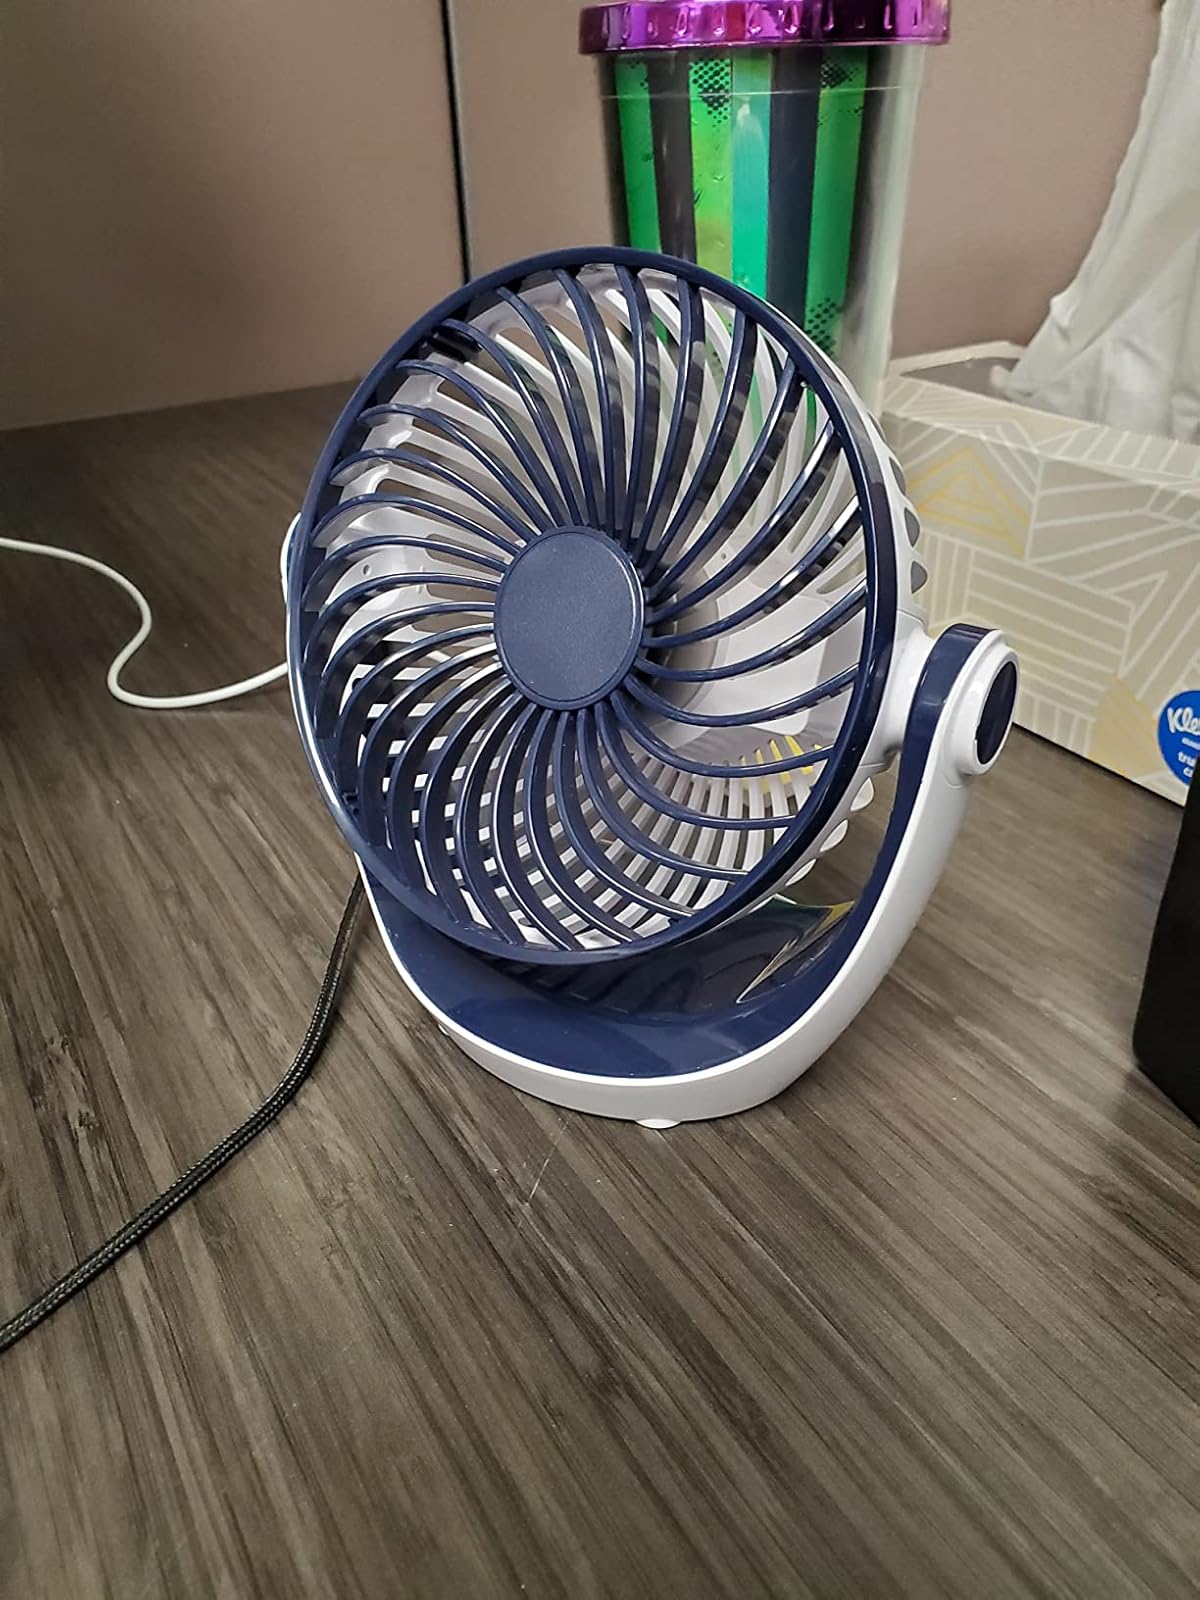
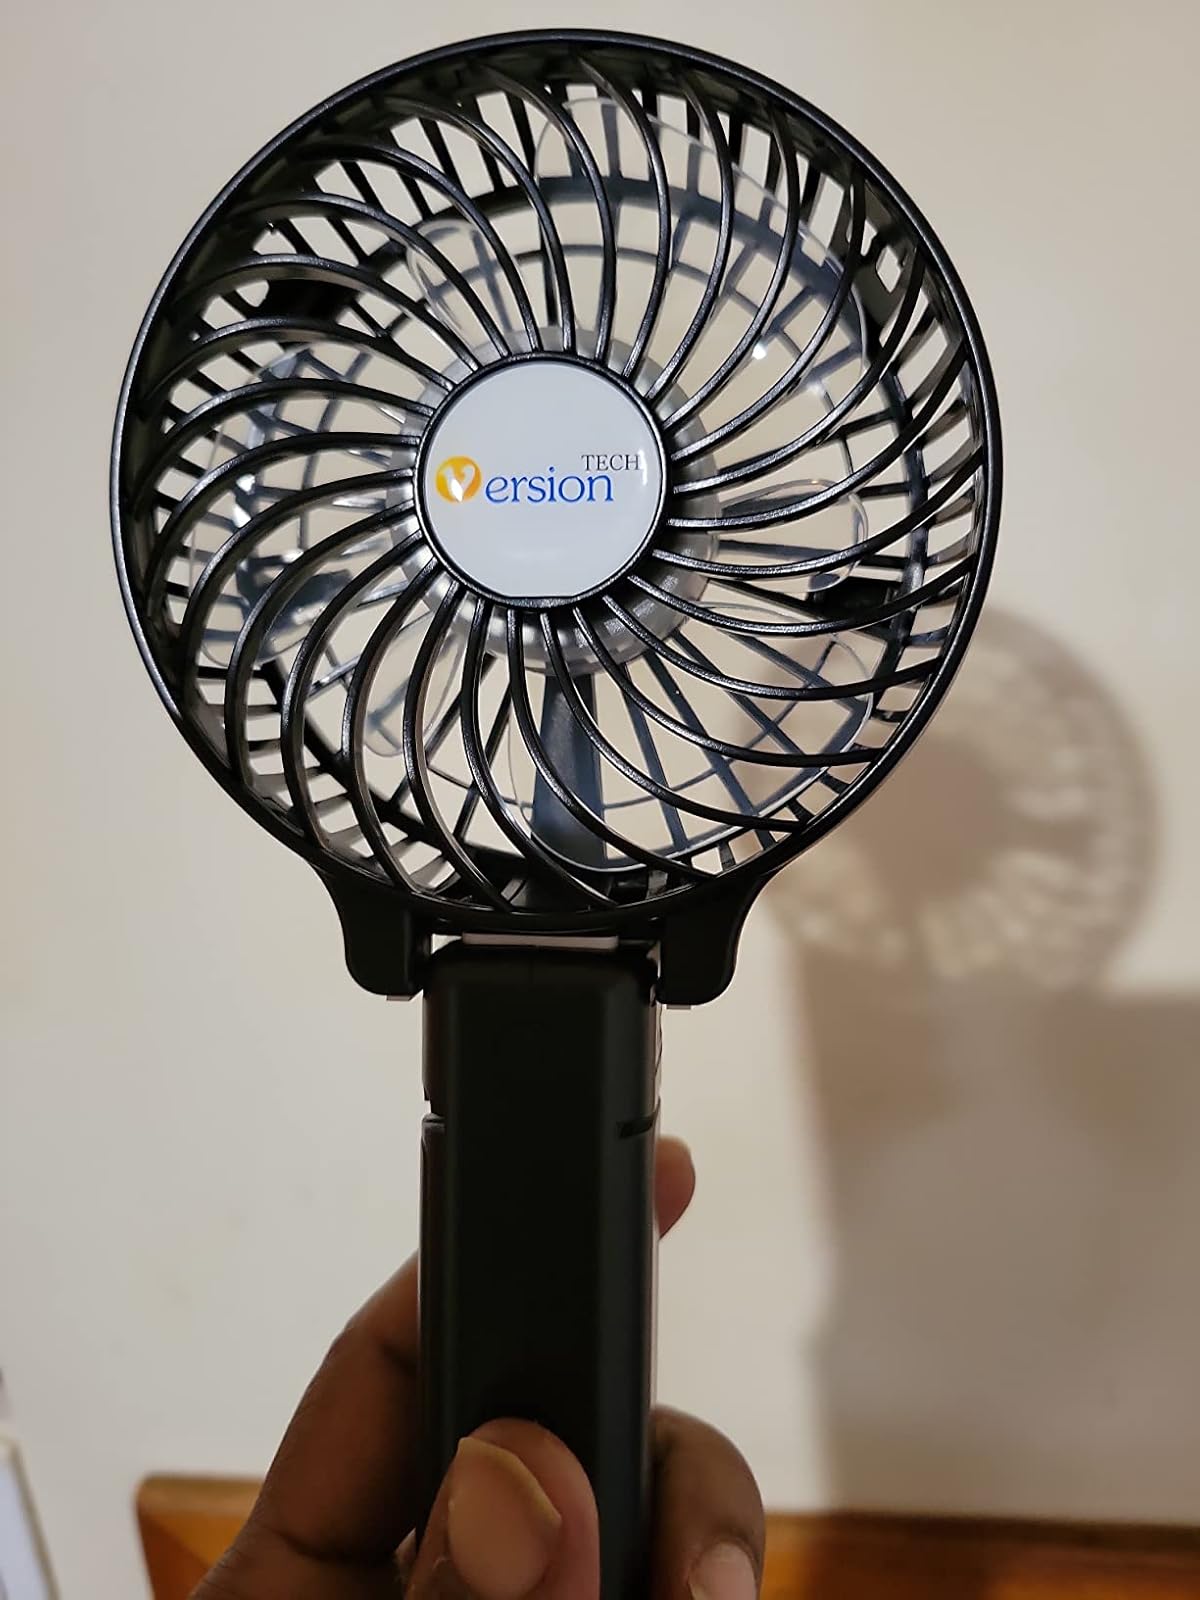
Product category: fan
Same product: no